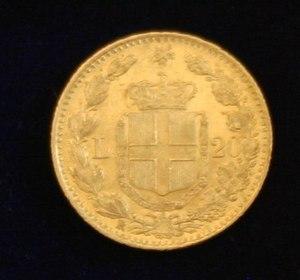
L’Union latine a été constituée par une Convention monétaire du 23 décembre 1865, unissant quatre pays signataires européens, rejoints par la Grèce dès 1868. L’objet de ce traité était d’instituer une organisation monétaire commune fondée sur le régime de bimétallisme or-argent. L’Union fut dissoute le 1ᵉʳ janvier 1927.